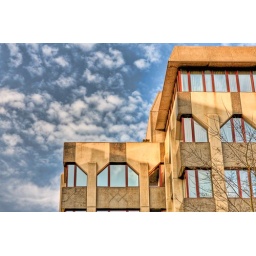
Looking up I saw this beautiful sea of clouds above the building and the sun was perfect. Luxembourg.